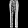
Label: Trouser